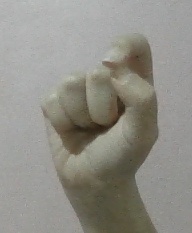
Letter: fa